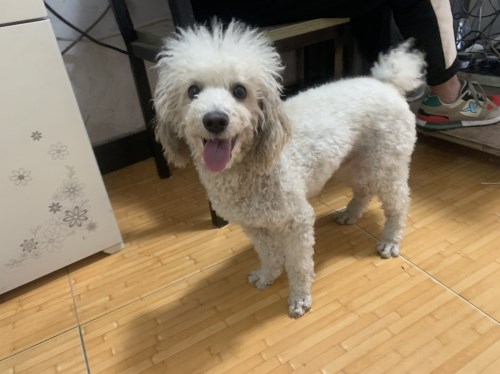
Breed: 2925-n000114-toy_poodle